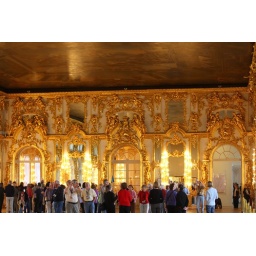
We got there near the end of the cruise boat tours and before the building was open to the general public.